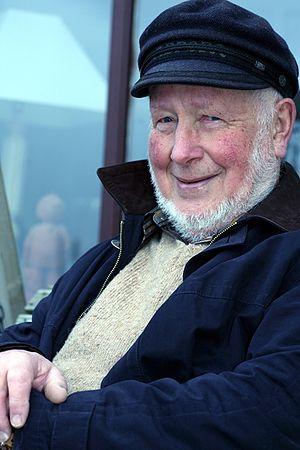
La loi inverse des soins est une « loi » de santé publique inventée par Julian Tudor Hart, médecin anglais né à Londres le 9 mars 1927, fils de Edith Tudor-Hart.